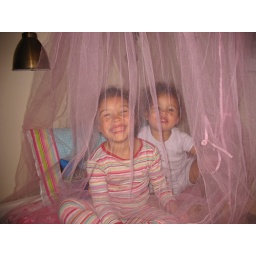
Funny, beautiful, smart girls . . . getting ready for bed in DC!